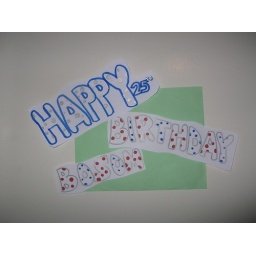
shay of course! found this on the bathroom door in the morning